A Haunting in Salem

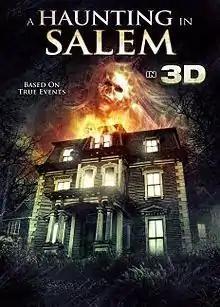
Promotional poster

A Haunting in Salem is a 2011 3D horror film directed by Shane Van Dyke and starring Bill Oberst Jr., Courtney Abbiati, Jenna Stone and Nicholas Harsin.